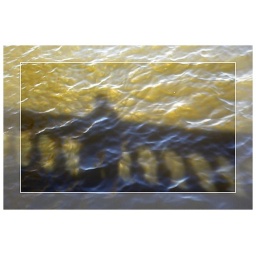
I thought this shadow of a man on the bridge looked very effective in the water